The World at Night

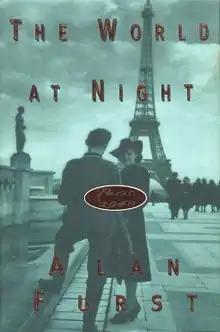
First edition

The World at Night (1996) is a novel by Alan Furst.